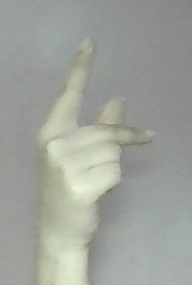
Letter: dha